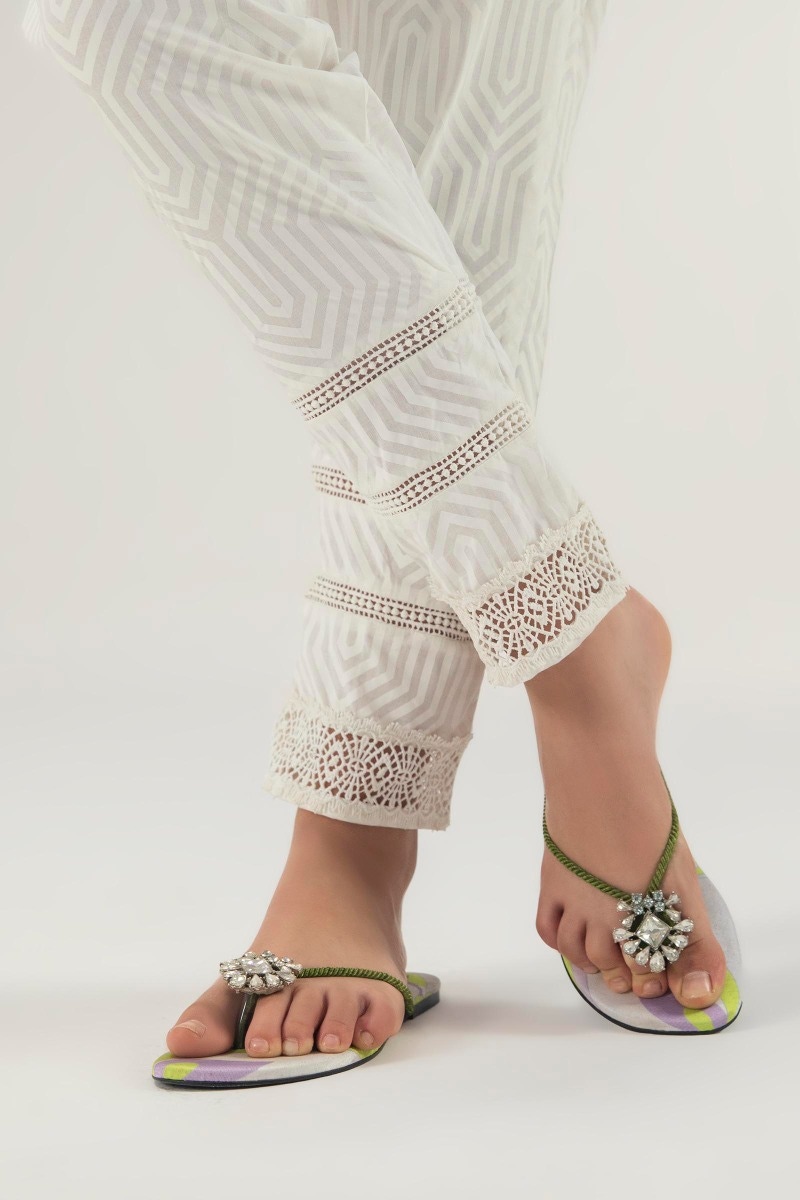
multi embroidered sandal